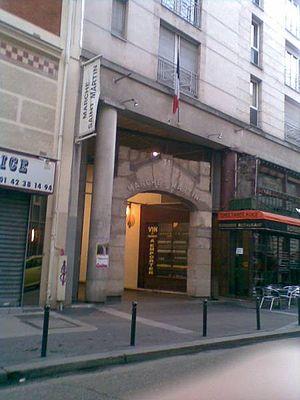
Une entrée du Marché de la Porte-Saint-Martin, Paris 10e arrondissement
Le marché Saint-Martin est un marché couvert parisien, situé dans le 10ᵉ arrondissement au 31-33, rue du Château-d'Eau.
La rue du Château-d'Eau est une voie du 10ᵉ arrondissement de Paris.